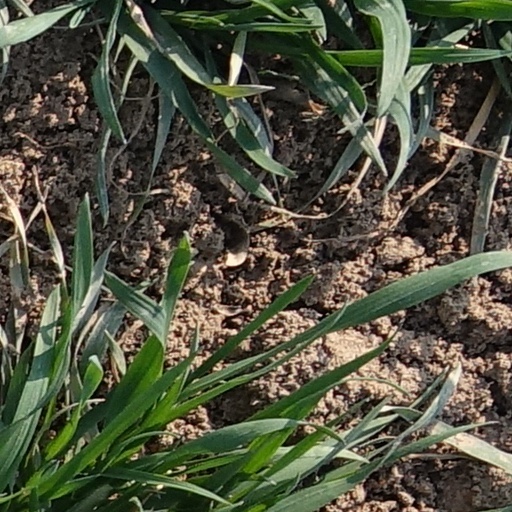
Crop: wheat